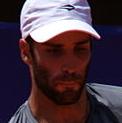
Age: 26